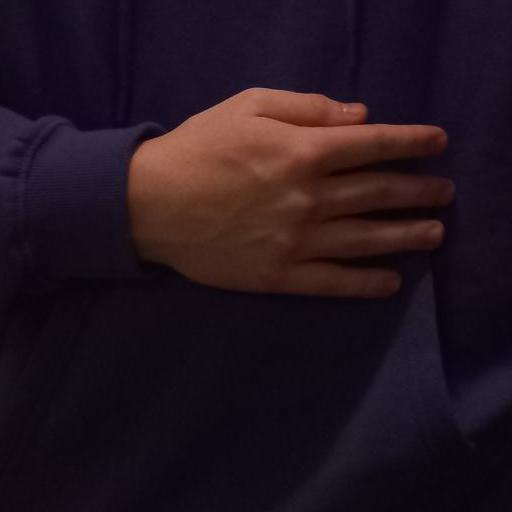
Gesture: no_gesture